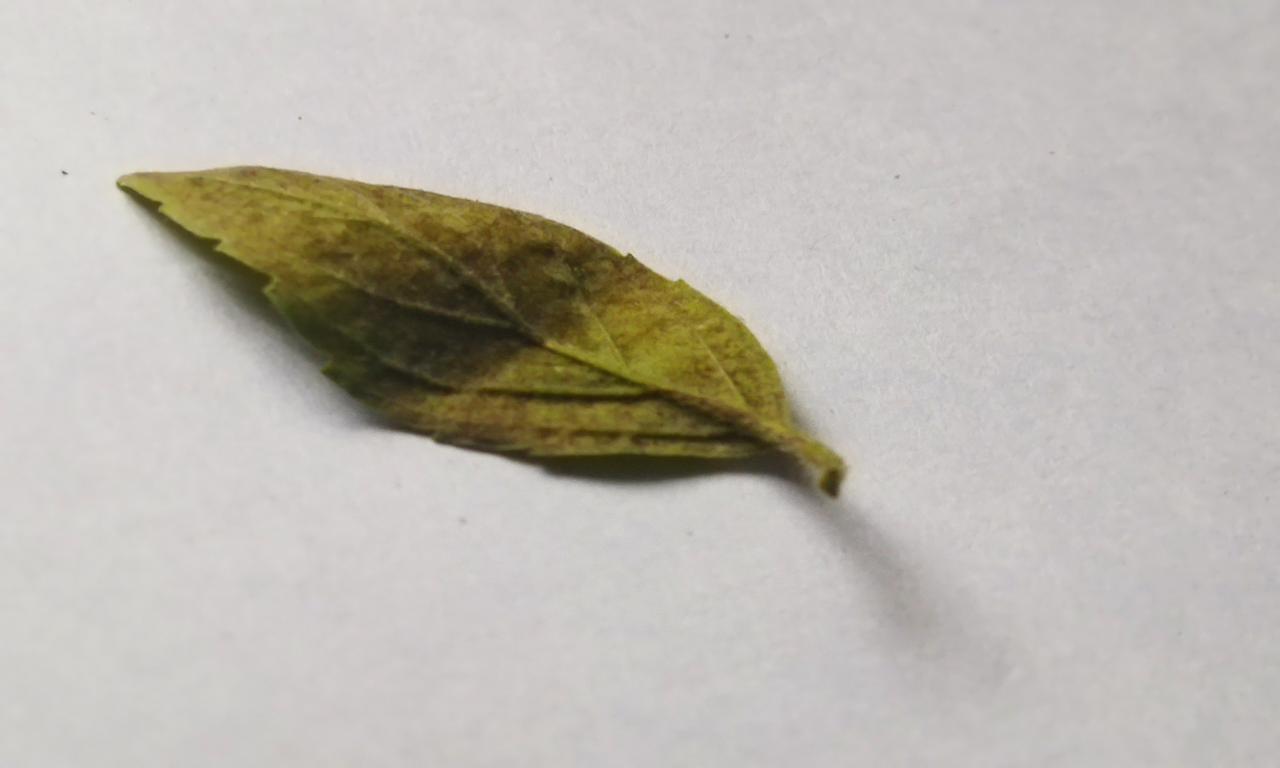
Label: Spoiled